Junkers Ju 388

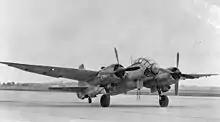
This is the captured airplane, "Werknummer" 560049 (USAAF foreign evaluation serial number T2-4010), currently awaiting restoration at the Smithsonian Institution, Silver Hill, Maryland, USA

One Ju 388 survives today. The Ju 388L-1 reconnaissance version with construction number ("Werknummer") 560049 was the eighth of the series manufactured at "Weser Flugzeugbau's" Nordenham plant. Parts of the airframe were also built at ATG in Altenburg and at "Niedersächsische Metallwerke Brinckmann & Mergell" in Hamburg-Harburg. The aircraft was completed early in 1945. It was captured by U.S. troops in May 1945 at the Junkers plant in Merseburg, then flown to Kassel/Waldau.